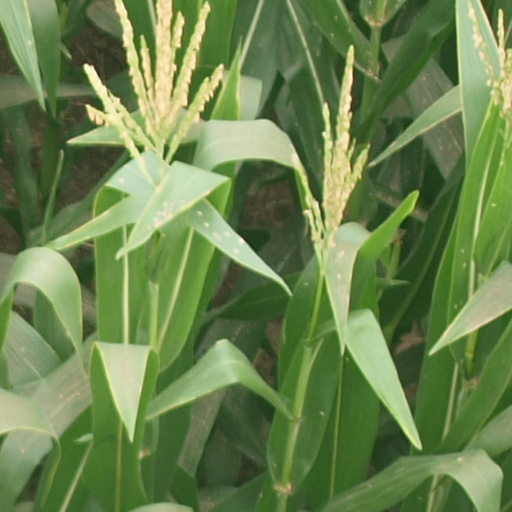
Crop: maize; corn